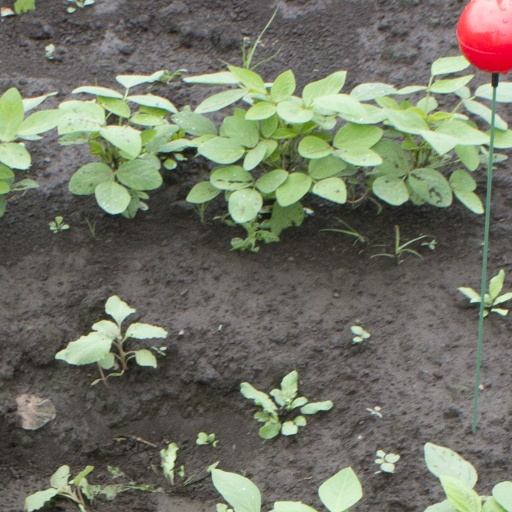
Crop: soybean